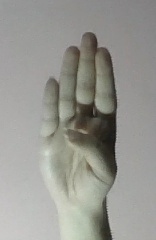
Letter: kaaf